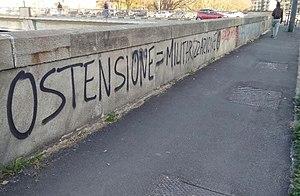
Le suaire de Turin étant l'« artefact le plus étudié de l'histoire » et un objet de grande piété populaire, sa conservation, ses restaurations et ses ostensions sont un enjeu primordial aussi bien pour l'Église catholique que pour les sindonologues. Au cours des derniers siècles, le linceul, entre deux ostensions, est conservé plié sur lui-même dans un coffret-reliquaire fabriqué au XVIᵉ siècle, puis enroulé sur un cylindre de bois, ce qui n'a pu empêcher les dégradations et les tensions sur le tissu. Il est conservé aujourd'hui dans la chapelle de Guarini de la cathédrale Saint-Jean-Baptiste de Turin où il repose dans une châsse étanche à l'abri de l'air et de la lumière, en verre blindé et feuilleté, censé le préserver du point de vue chimique et biologique.